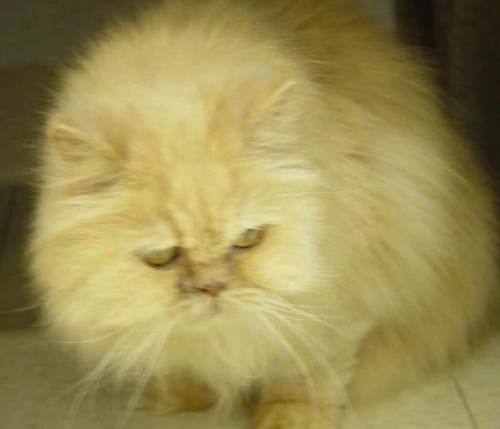
Label: cat